Stephen Perry (writer)

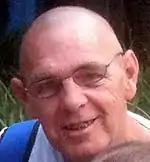

Stephen J. Perry (December 12, 1954 – May 2010) was an American writer of animated cartoons and comic books.